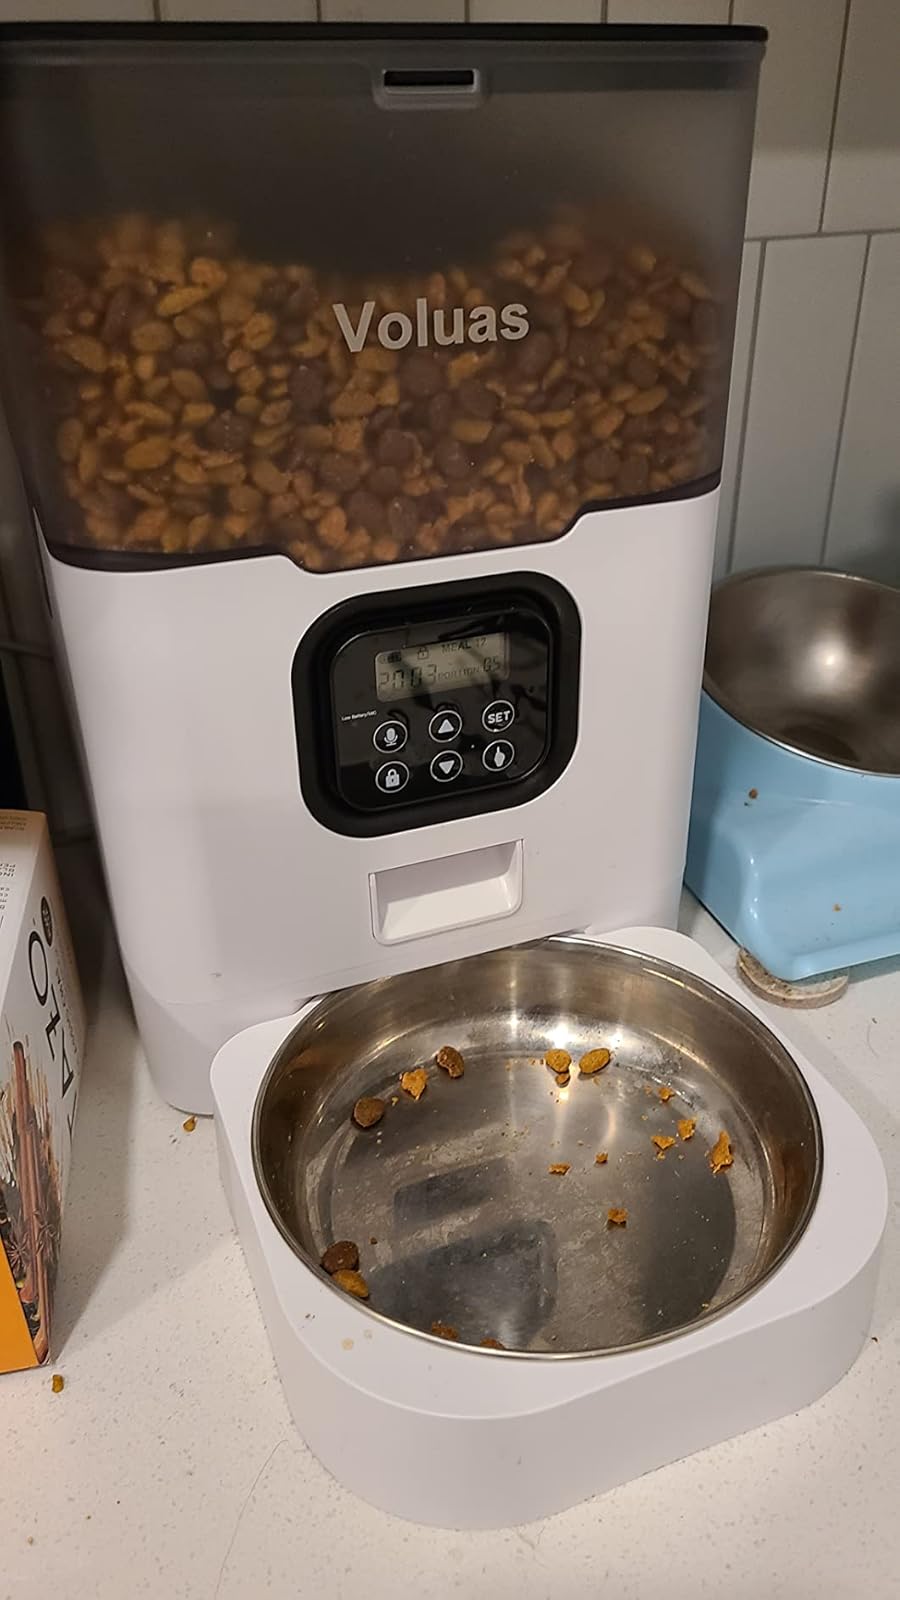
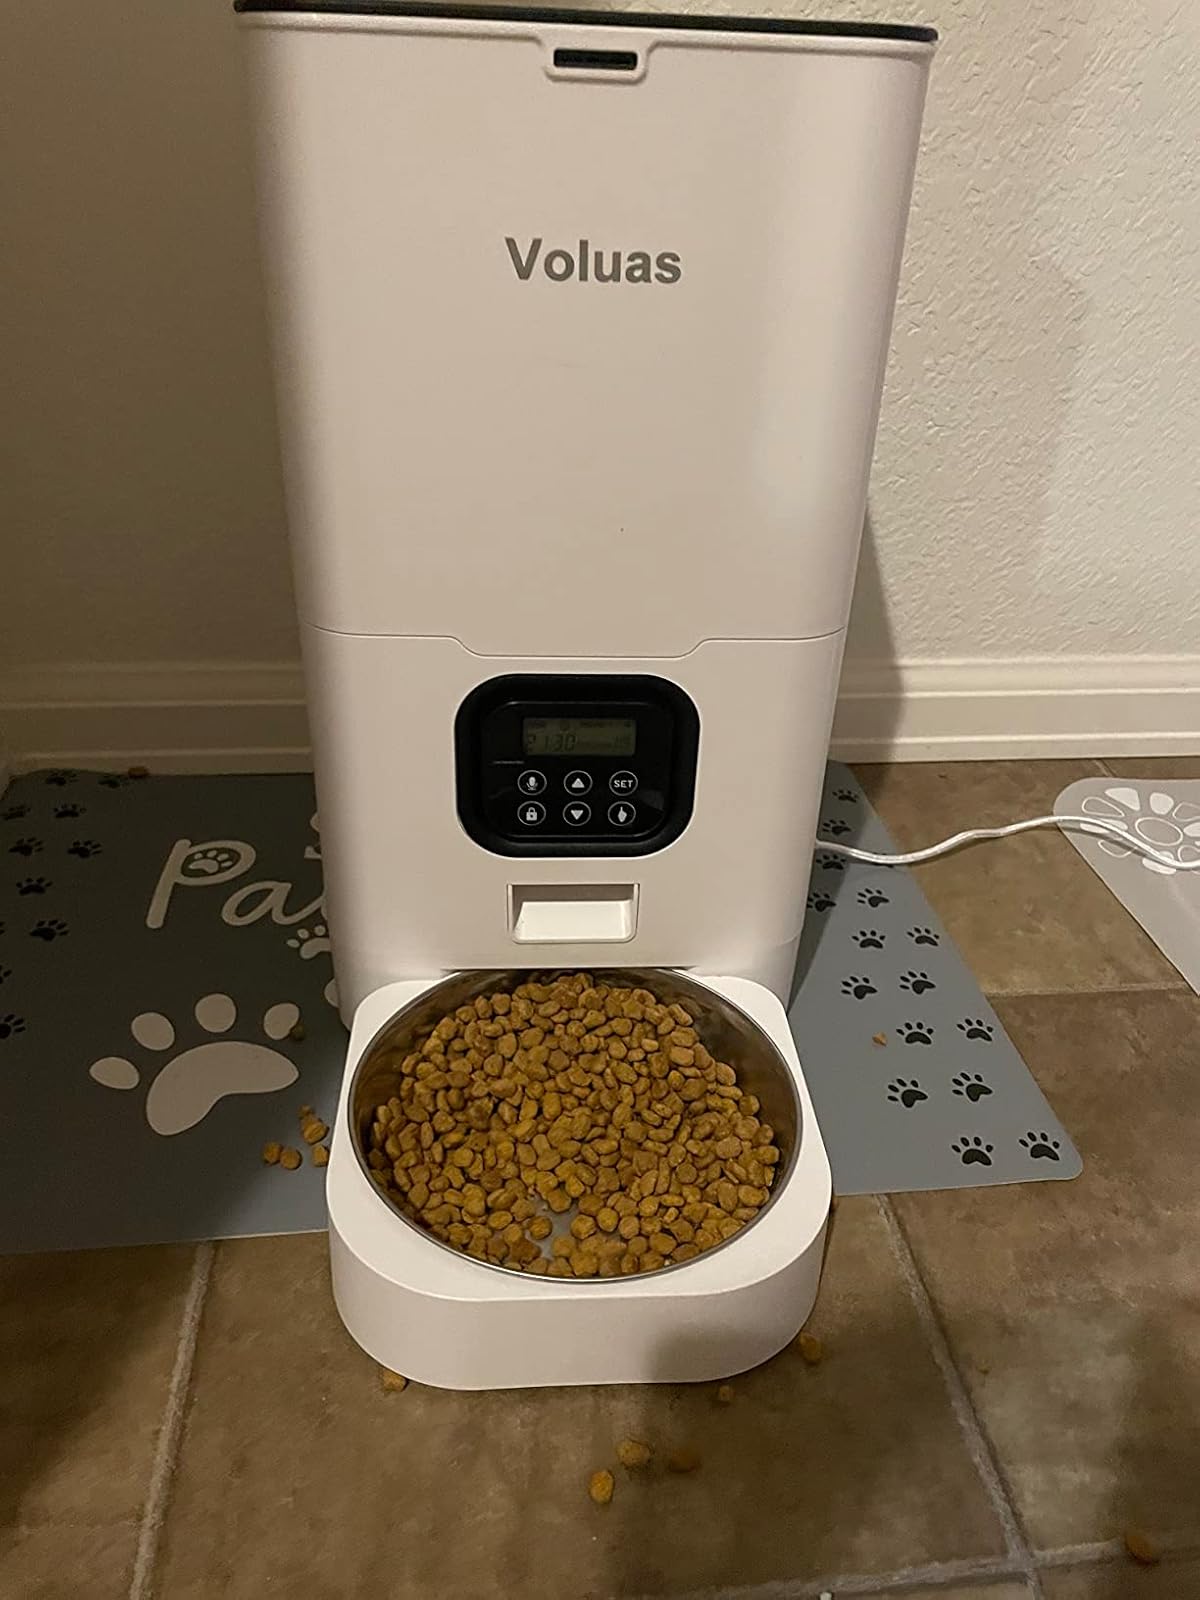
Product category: items_feeder
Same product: no